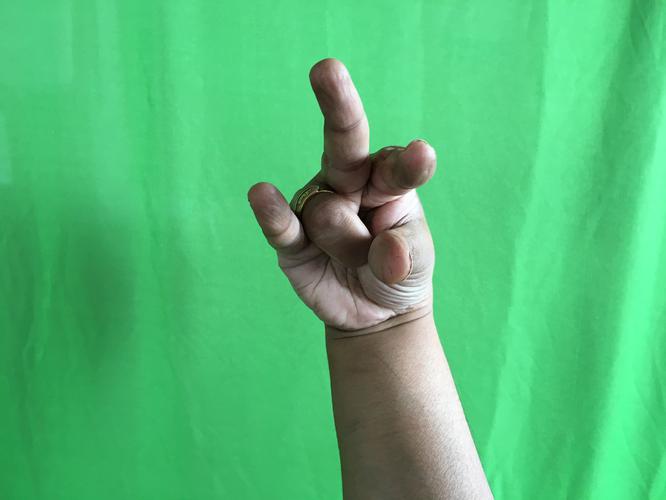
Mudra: Kangulam
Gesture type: single_hand